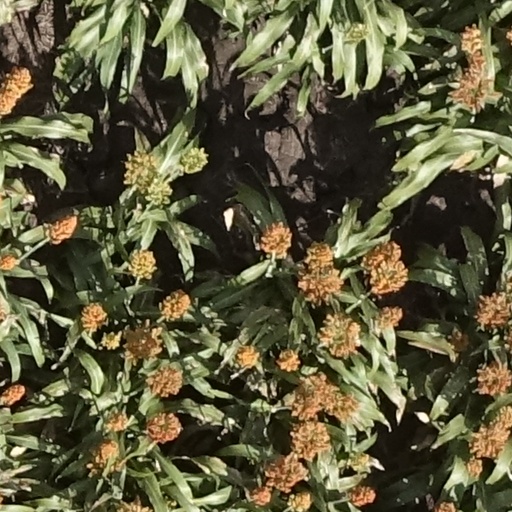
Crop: sorghum